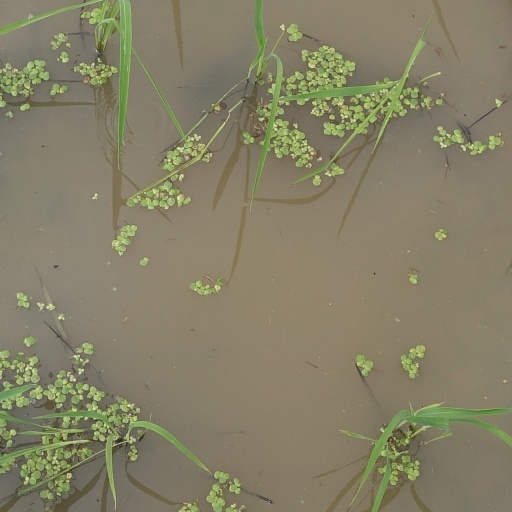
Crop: rice